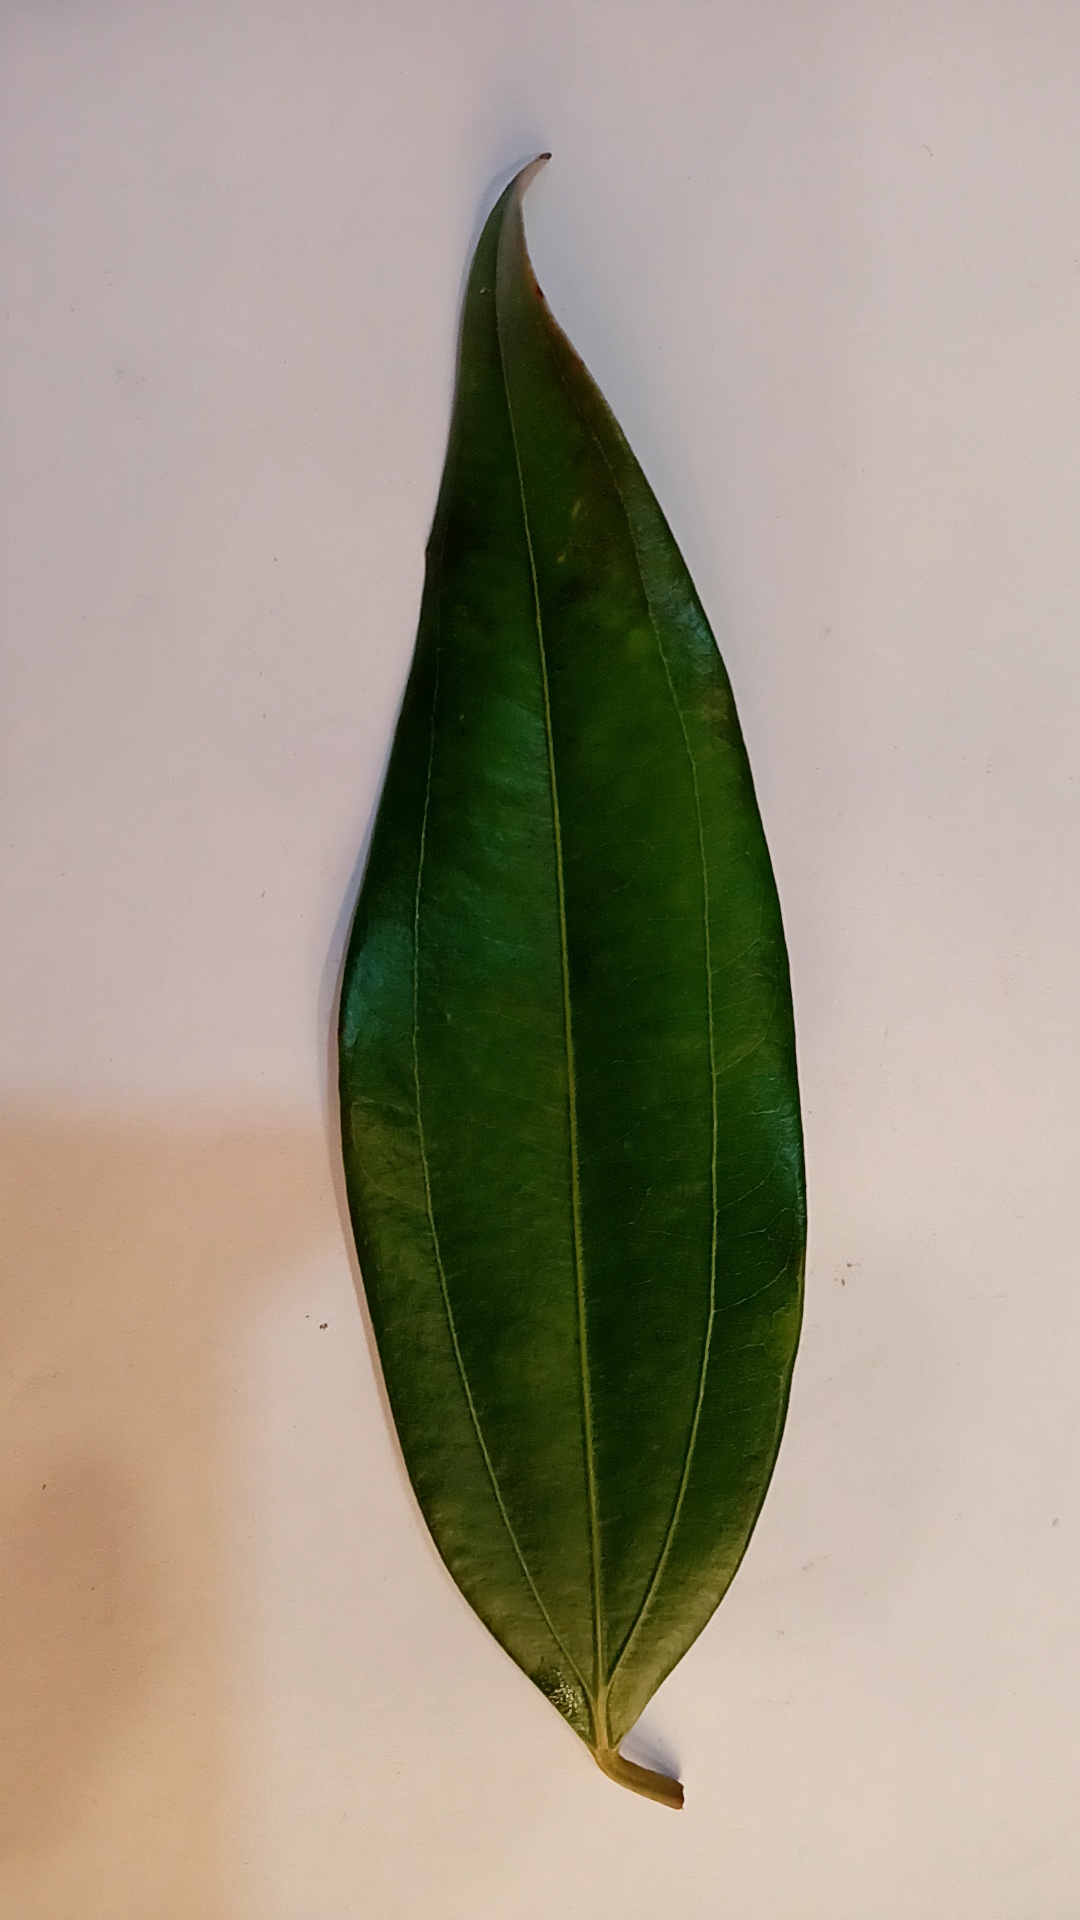
Label: Healthy